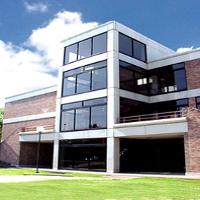
Weather: sun or clear